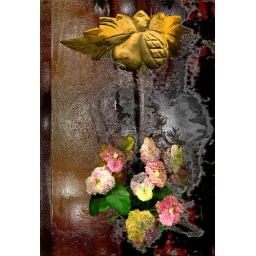
Sealed in glass glued to the wall no scent no feeling